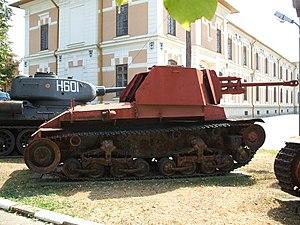
Le TACAM R-2 est un canon automoteur utilisé par l'armée roumaine pendant la dernière partie de la Seconde Guerre mondiale. Le premier prototype est apparu en été 1943 et avait le nom de « Canon antichar sur affût mobile R-2 ». 21 exemplaires ont été produits, de juillet 1943 à juillet 1944.